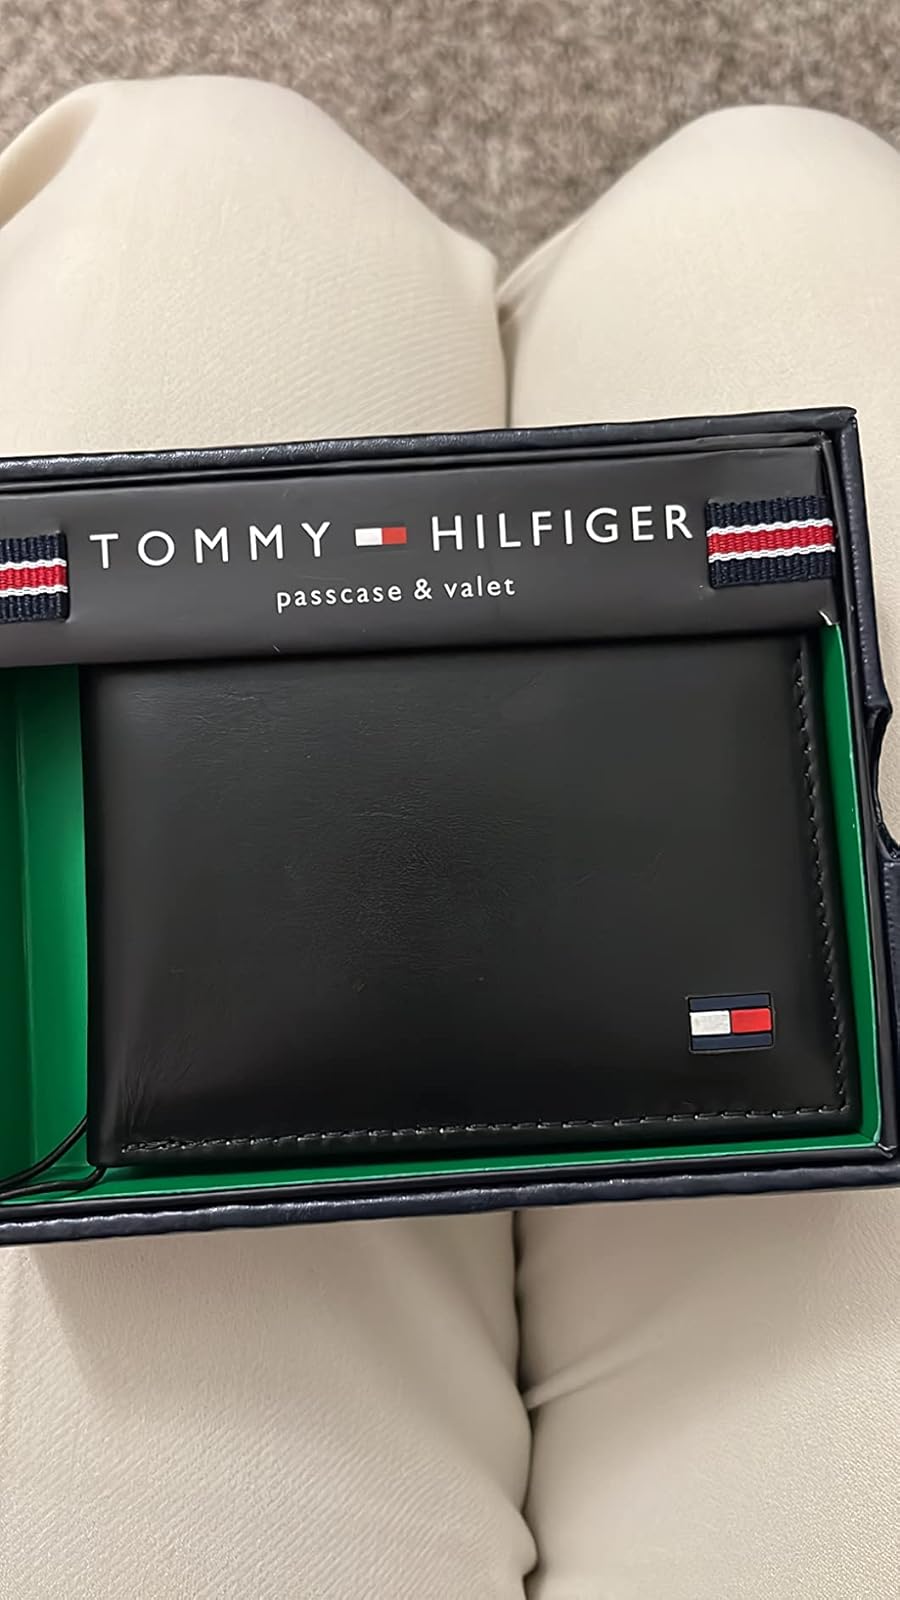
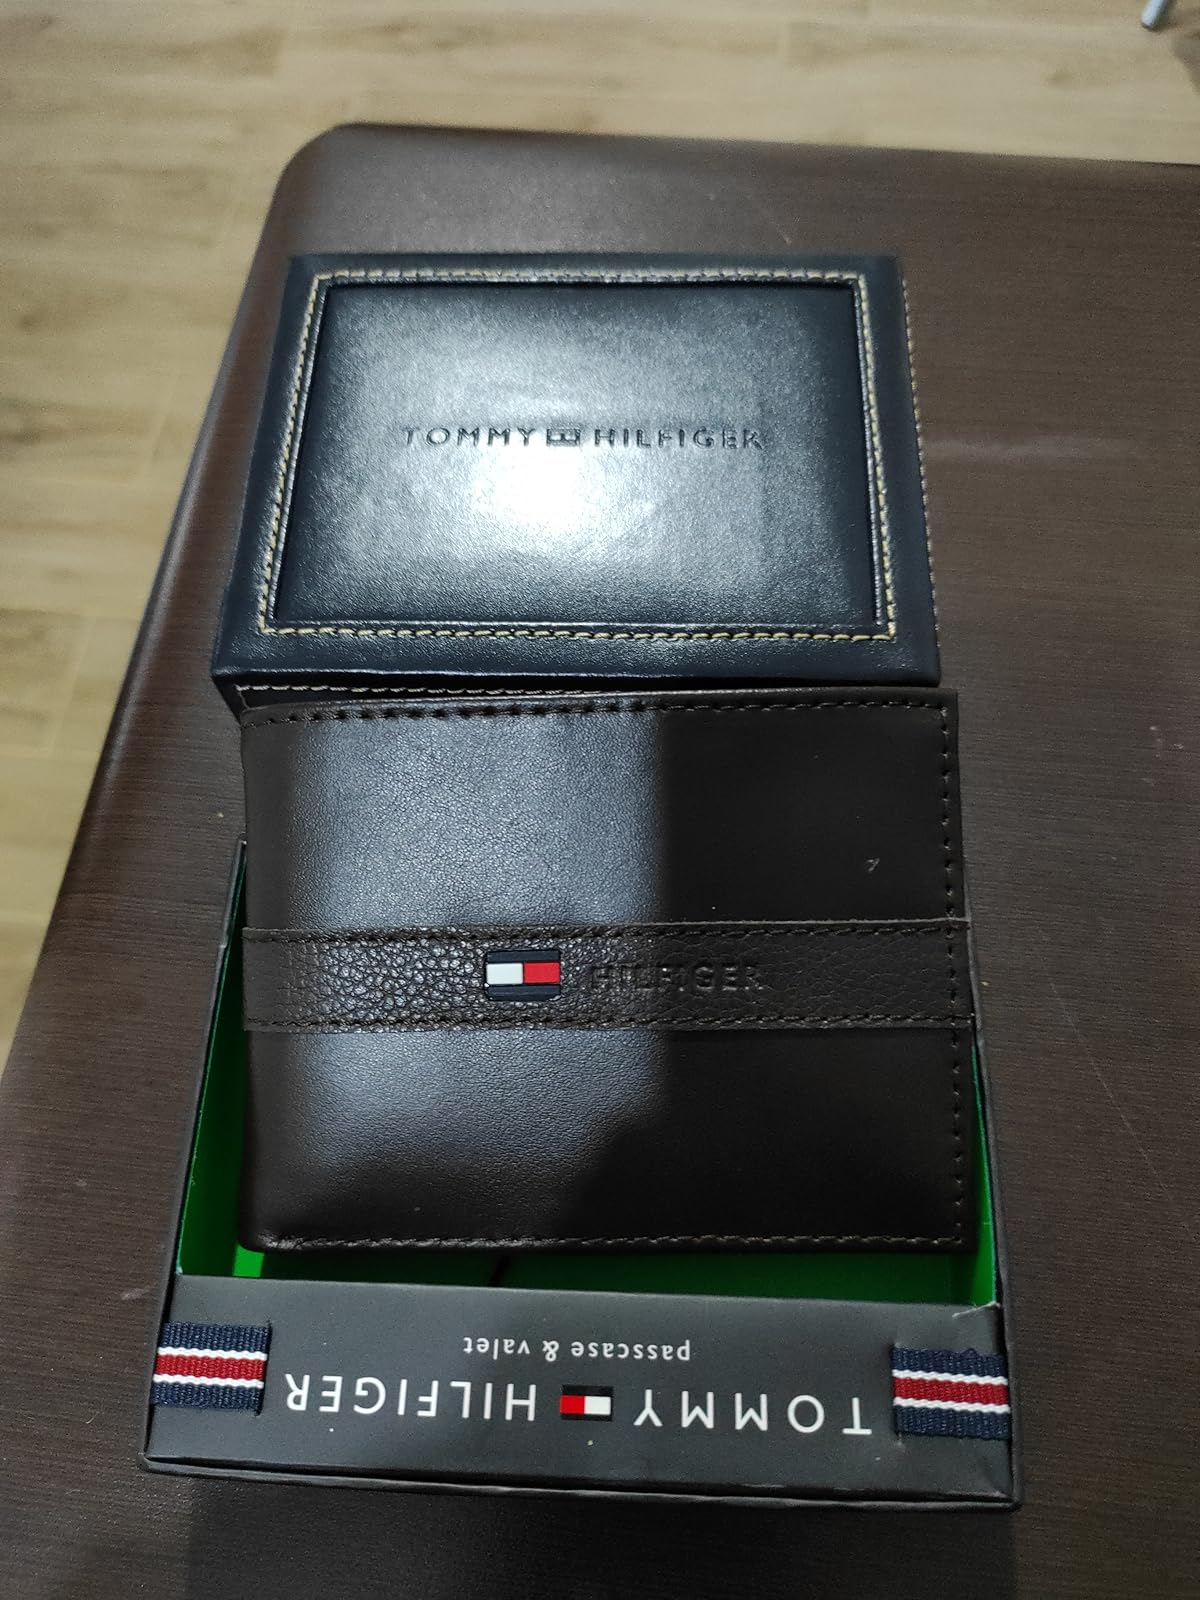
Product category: accessories_wallet
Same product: no